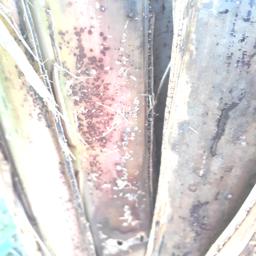
Label: PSEUDOSTEM WEEVIL